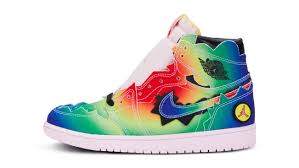
Label: Sneaker